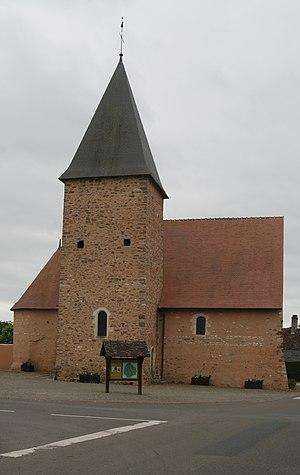
Église Saint-Hilaire de Prévelles.